HM Capital Partners

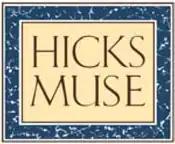
Hicks, Muse, Tate & Furst logo prior to the change of the firm's name in 2006

Hicks raised $250 million in 1989 and teamed with former Prudential Securities banker John Muse to form Hicks Muse. Early investments included Life Partners Group (life insurance, 1990; sold 1996). In 1991 Morgan Stanley's Charles Tate and First Boston's Jack Furst became partners.